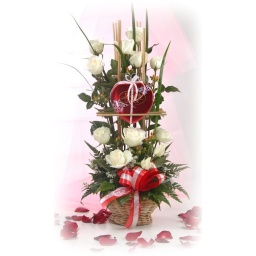
Flowers for Valentine: LOVE LE BLANC W/ HEART SHAPED CHOCOLATE_1 Dozen white roses in a basket with chocolates